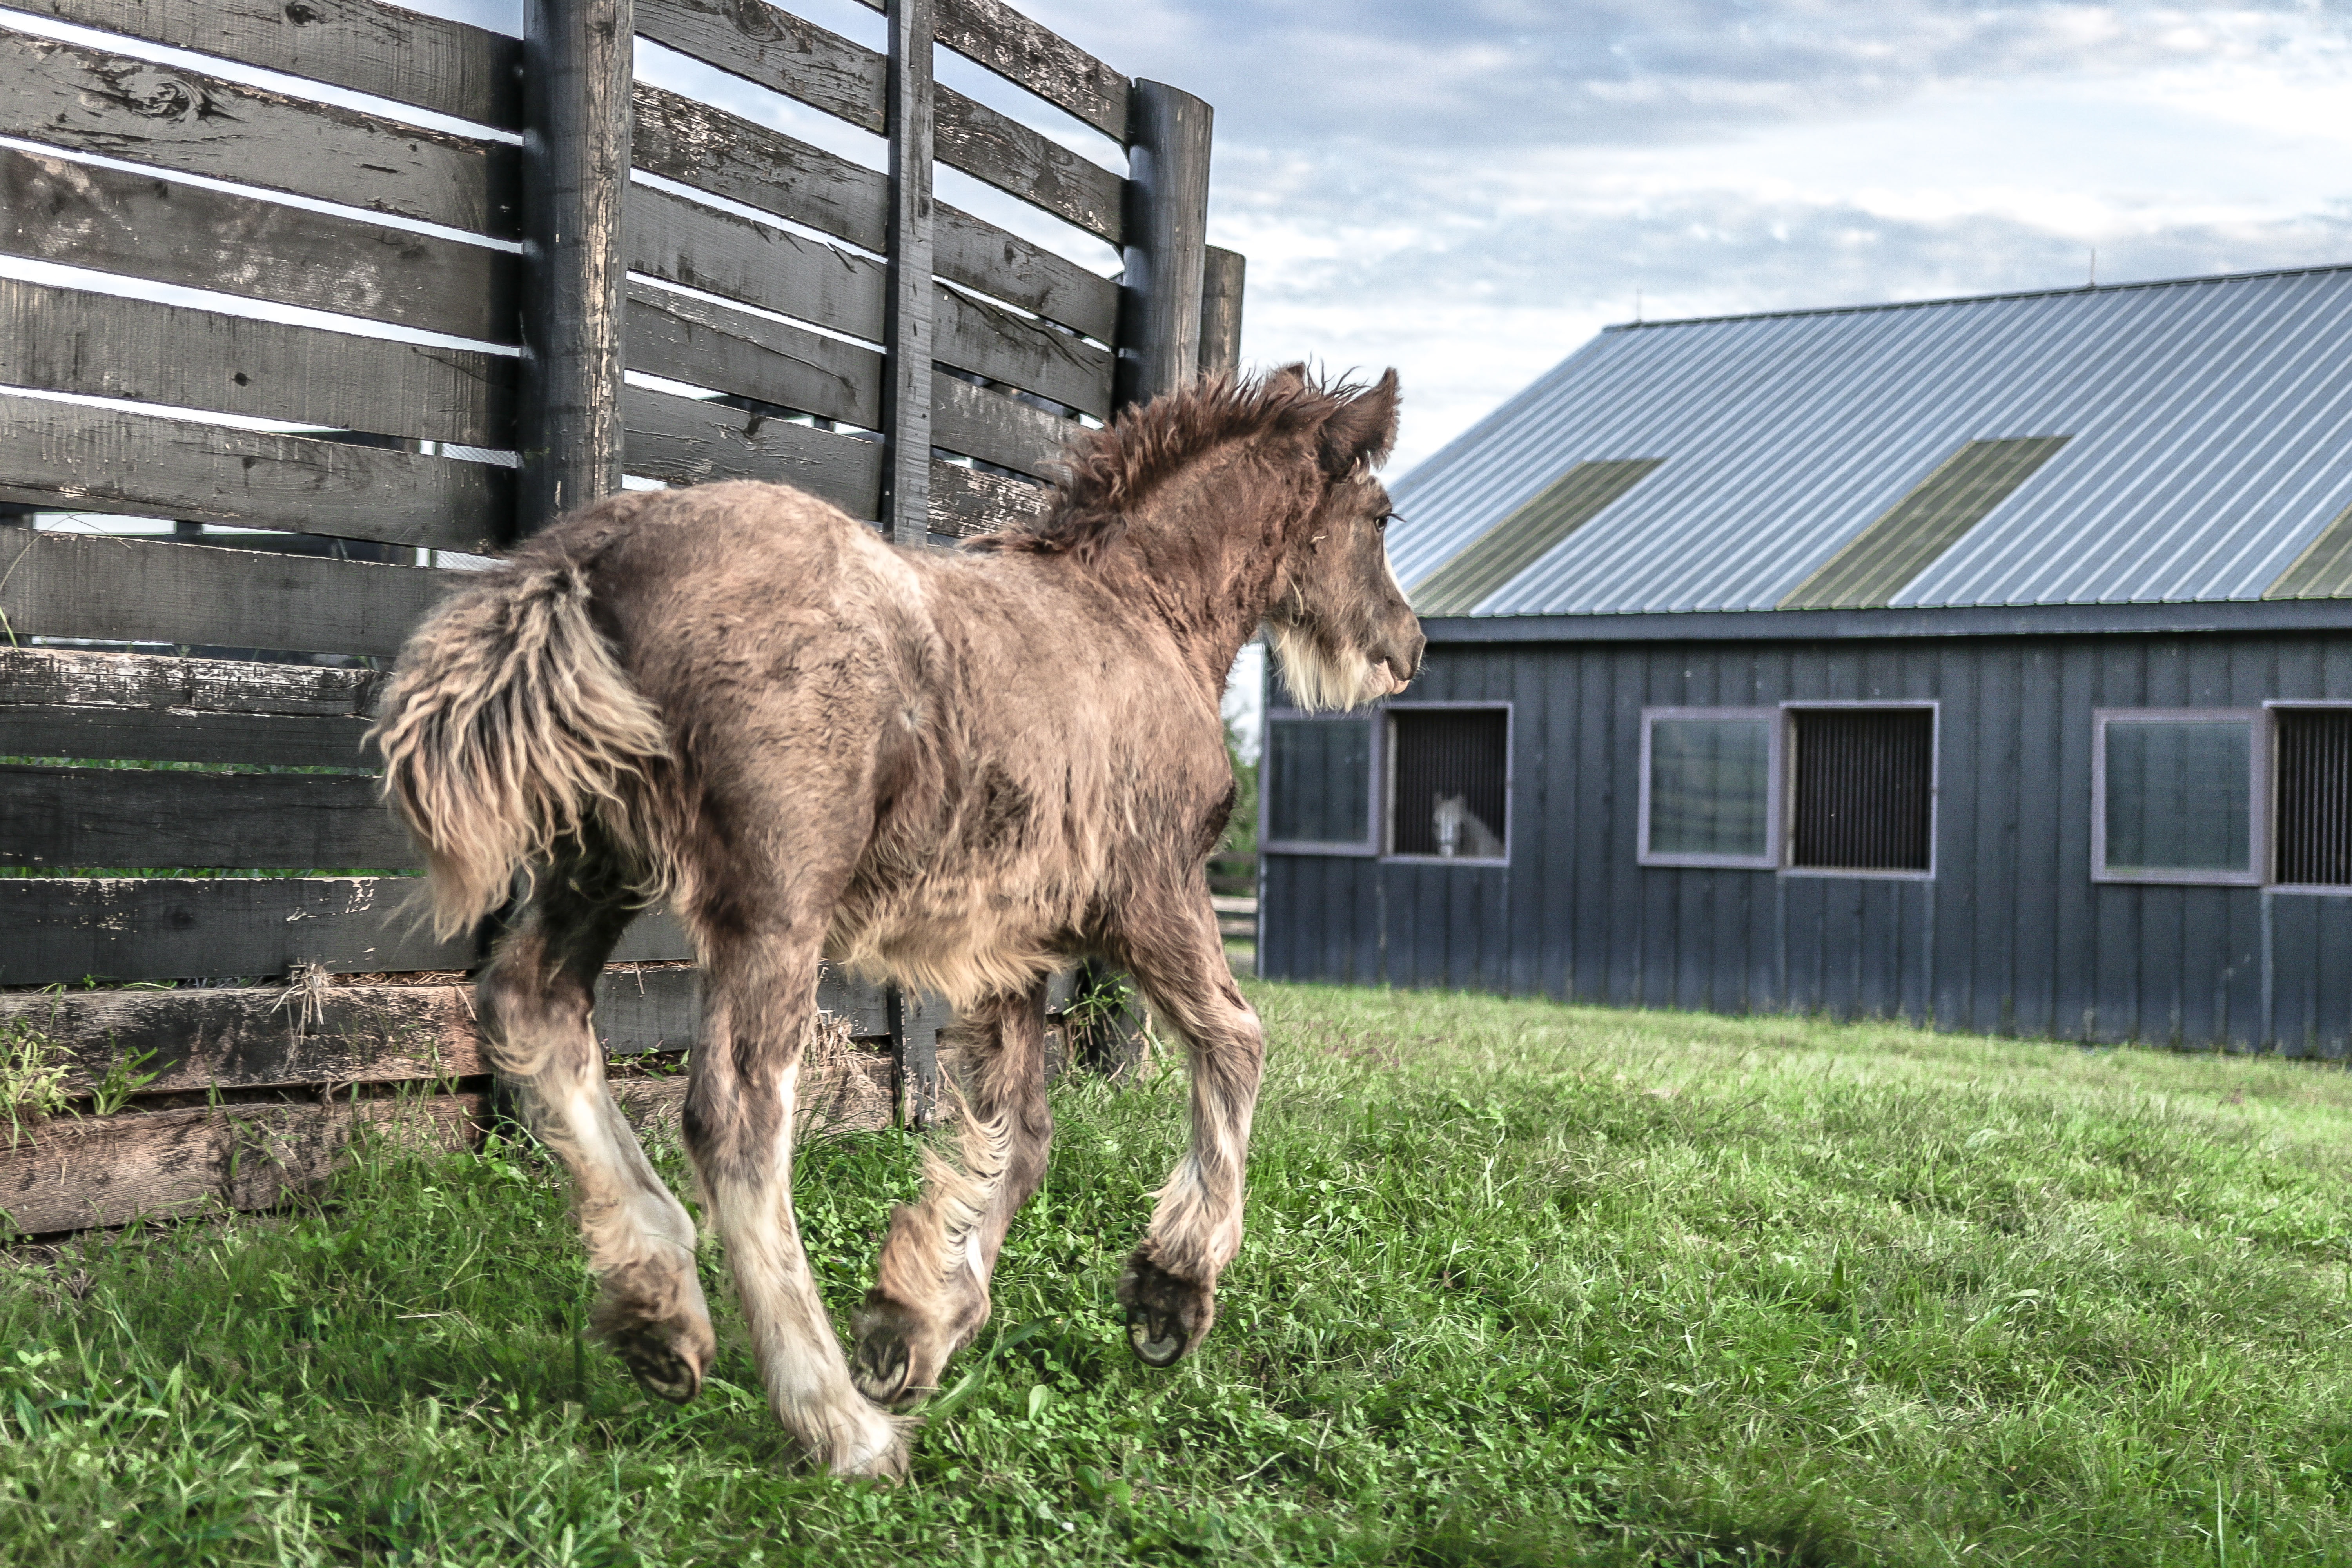
horse, pasture, horse like mammal, grass, mane, mare, fauna, stallion, livestock, foal, farm, tree, pack animal, grazing, mustang horse, pony, ranch, plant, wildlife